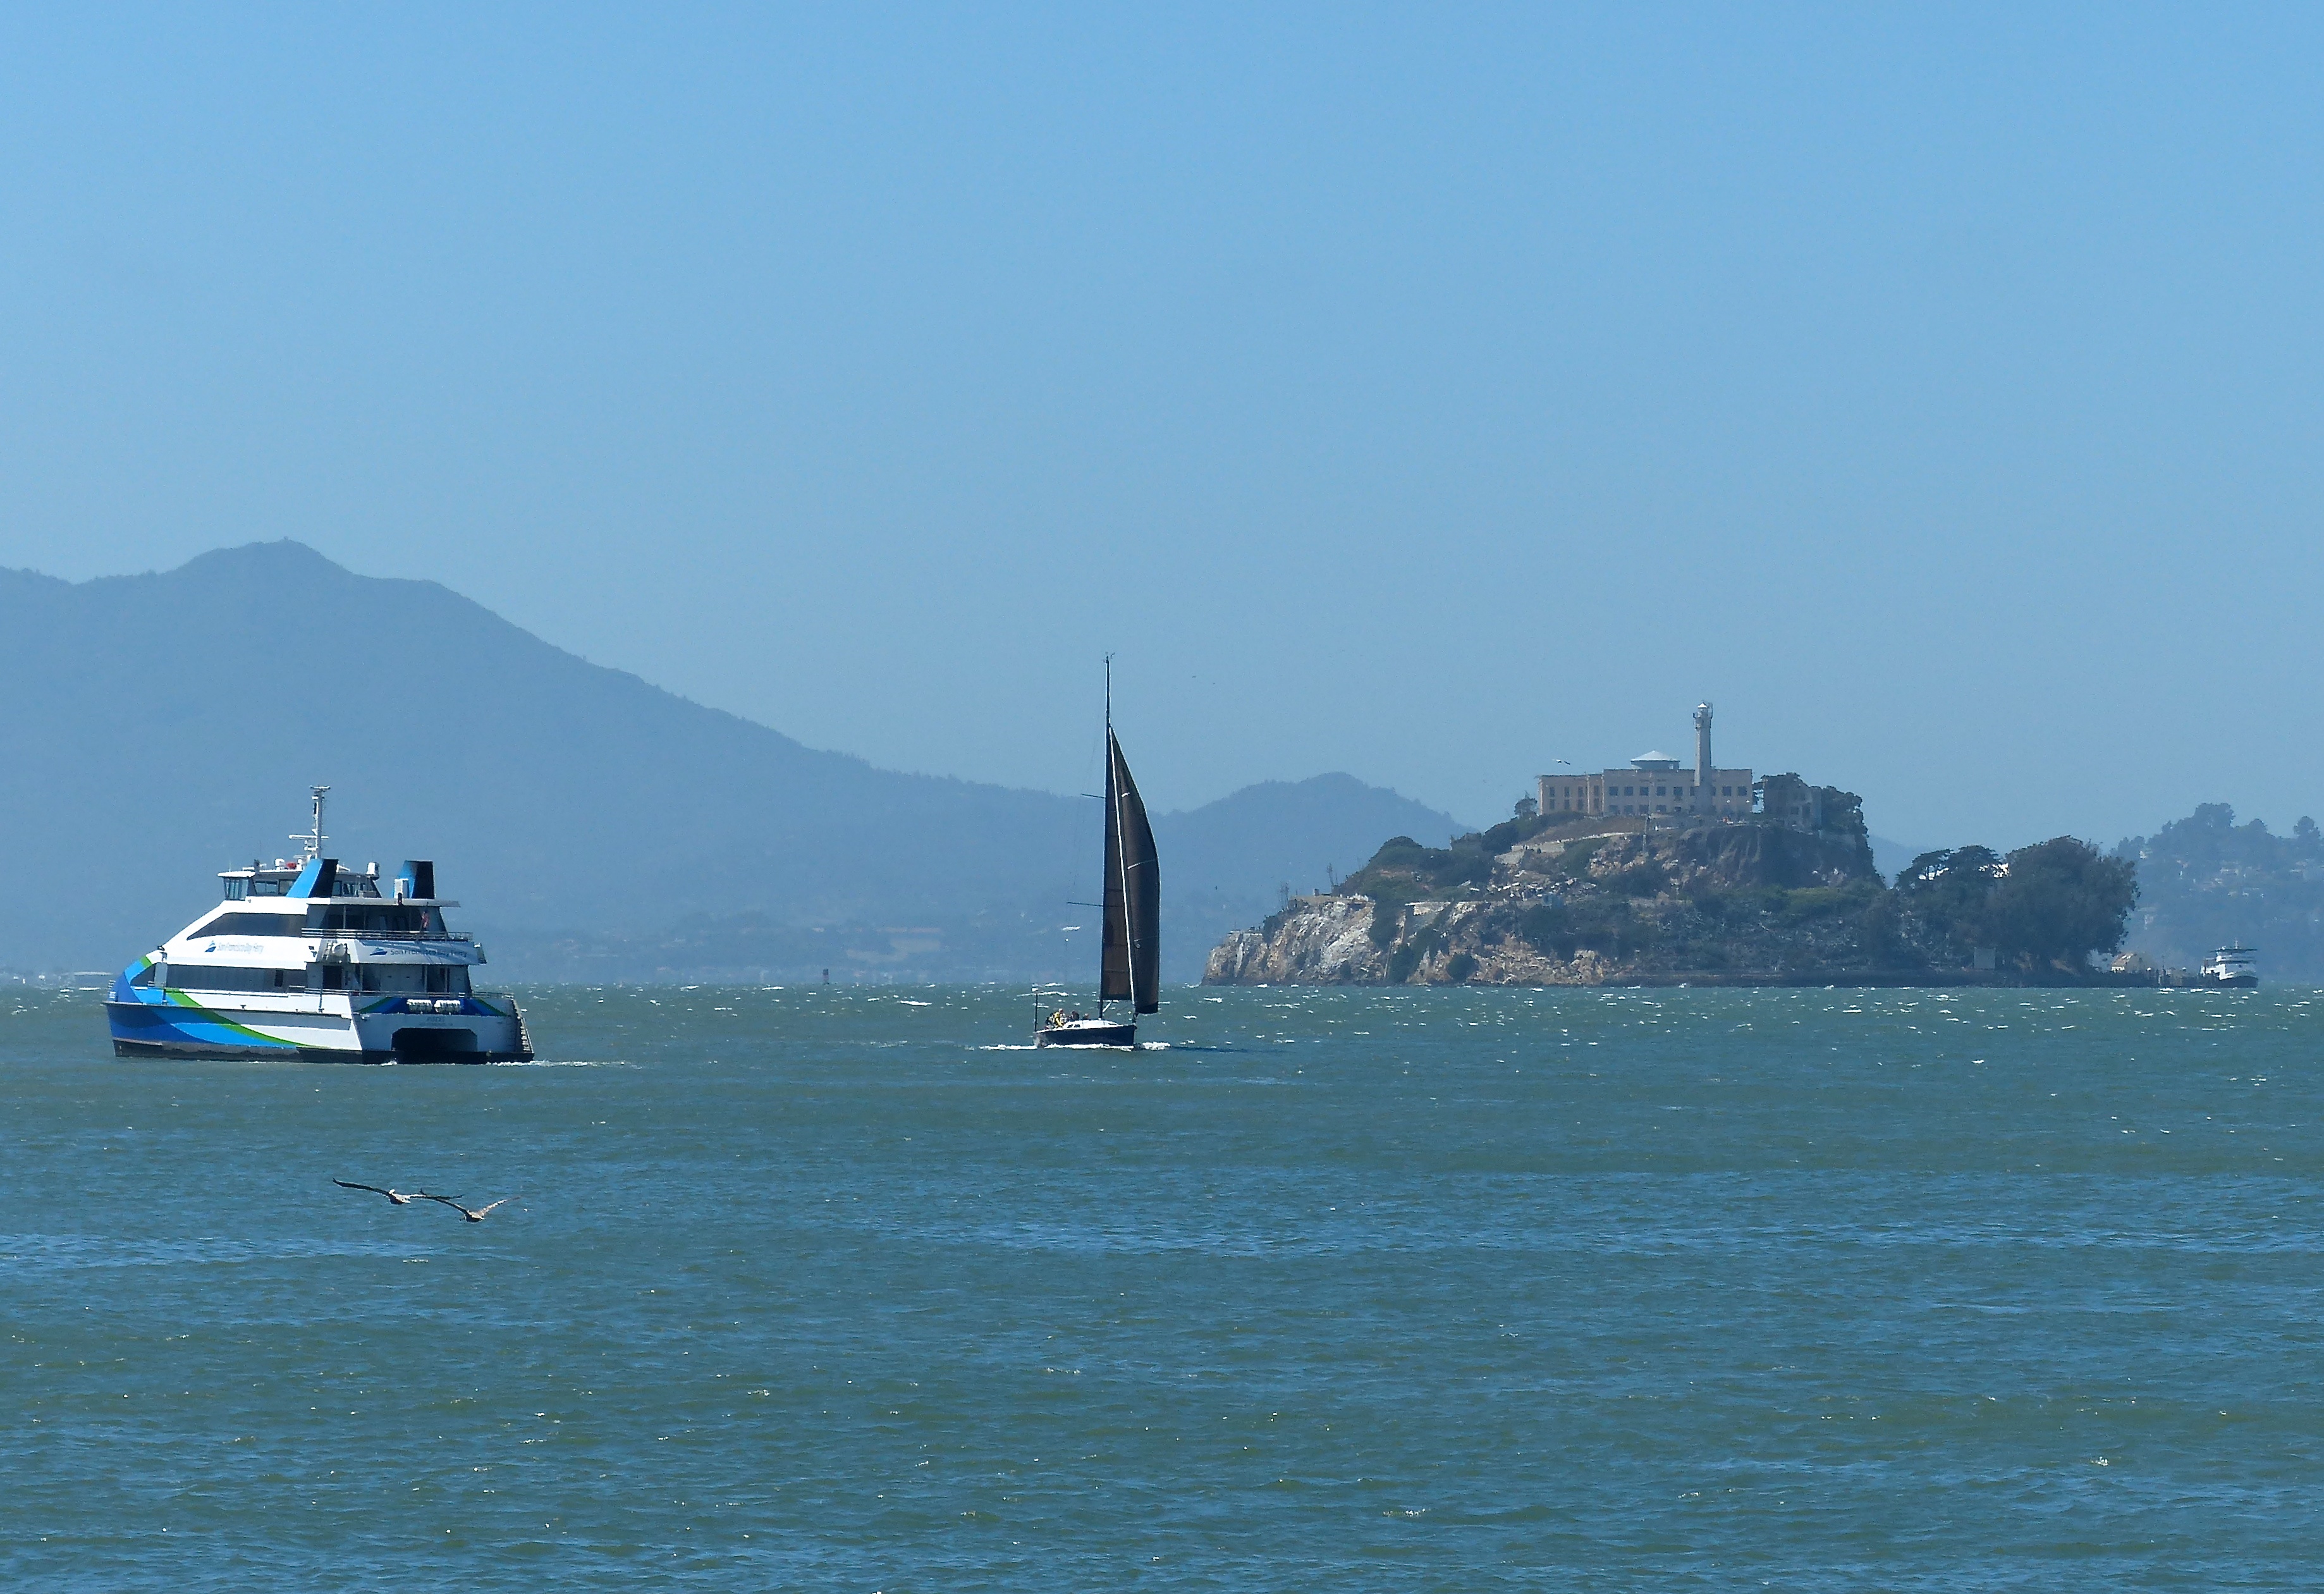
sea, coast, ocean, boat, ship, travel, vehicle, sailing, usa, bay, california, ferry, sanfrancisco, watercraft, alcatraz, cape, passenger ship